LCM-1E

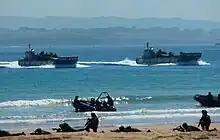
Two Spanish Navy LCM-1E heading for the beach

The Spanish LCM-1Es are assigned to the Naval Beach Group, based at Naval Station Props. Since joining the Spanish Navy, four of the 12 units built in the shipyards of San Fernando and Puerto Real have been involved in a mission in Lebanon, where they have been used for beach landing marines.